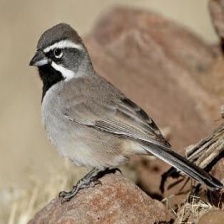
Species: BLACK-THROATED SPARROW
Scientific name: AMPHISPIZA BILINEATA